Military history of African Americans

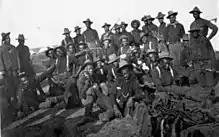
Segregated company during the Spanish–American War; Camp Wikoff 1898

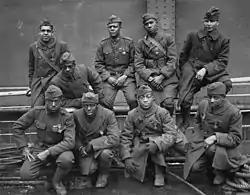
Soldiers of the 369th (15th N.Y.) who won the Croix de Guerre for gallantry in action, 1919

After the Civil War, Congress would outlaw the use of private/enslaved servants by military officers, ending a near century of enslaved servant use in the military, where now the only presence of African Americans in the military is with free enlistees.